America's Stonehenge

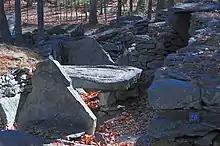
The "Sacrificial Stone"

There is a so-called "sacrificial stone" which contains grooves on site that some say channeled blood, but it closely resembles "lye-leaching stones" found on many old farms that were used to extract lye from wood ashes, the first step in the manufacture of soap. The "sacrificial stone" could have also been a cider press bed stone, a common tool among colonial farmers in New England, the grooves in the table serving to collect the cider.